Boonie Bears: Guardian Code

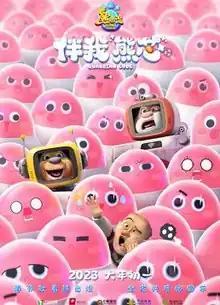
Theatrical release poster

Boonie Bears: Guardian Code is a 2023 Chinese computer animated science fiction comedy film. It is the ninth film in the "Boonie Bears" series and is directed by Lin Yongchang and Shao Heqi. In the film, Briar and Bramble lose their mother in a forest fire, and many years later, Vick brings them to a robot research institute, where they unexpectedly receive news of their mother.